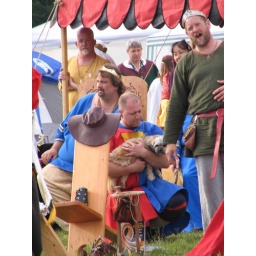
This dog was running around without its family, and Sebastian was trying to find them.